A Normal Lost Phone

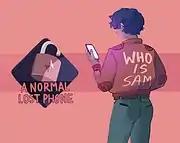

A Normal Lost Phone is a 2017 puzzle video game developed by Accidental Queens and published by Playdius and Plug In Digital, released on Microsoft Windows, macOS, Linux, Android, iOS, and Nintendo Switch. The game was programmed by Diane Landais. In September 2017, a spiritual sequel to the game was released, entitled Another Lost Phone: Laura's Story. The games explore themes of LGBT identity and domestic abuse by asking the player to investigate the phone of a stranger.